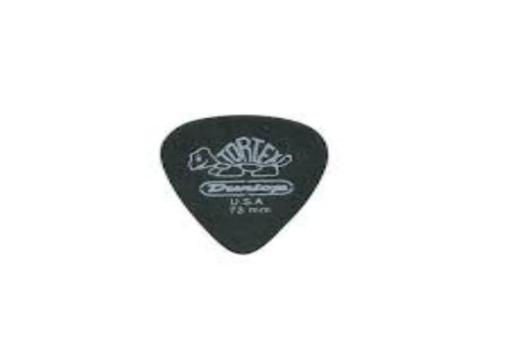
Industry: Leisure